Yery

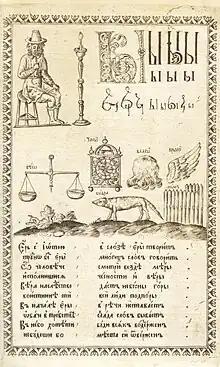
"Yery", from Karion Istomin's 1694 alphabet book

Yeru or Eru (Ы ы; italics: "Ы" "ы"), usually called Y in modern Russian or Yery or Ery historically and in modern Church Slavonic, is a letter in the Cyrillic script. It represents the close central unrounded vowel (more rear or upper than i) after non-palatalised (hard) consonants in the Belarusian and Russian alphabets.